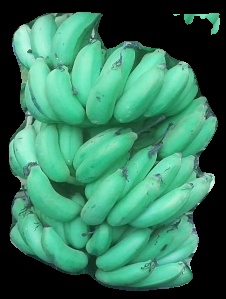
Variety: elakki-bale
Grade: grade1